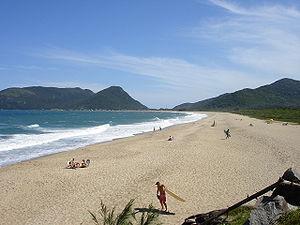
Le morro das Pedras est le nom d'une colline et d'une localité du sud-est de l'île de Santa Catarina, dans l'État brésilien de Santa Catarina. Il se situe dans la municipalité de Florianópolis, district de Campeche.
Praia do Morro das Pedras est une plage de la municipalité de Florianópolis, au Brésil. Elle se situe à l'est de l'île de Santa Catarina, dans le district de Campeche, au pied de la colline du morro das Pedras.